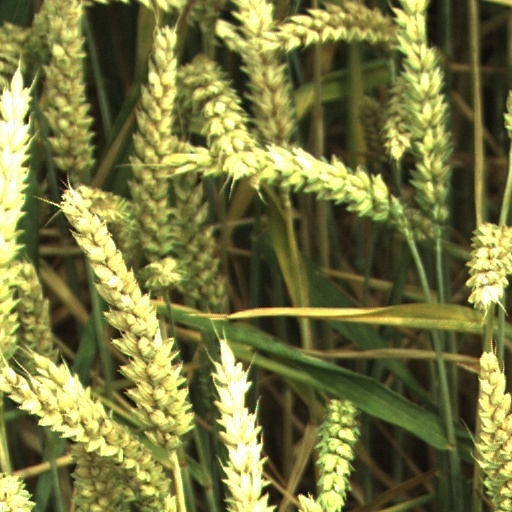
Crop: wheat